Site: brandenburg
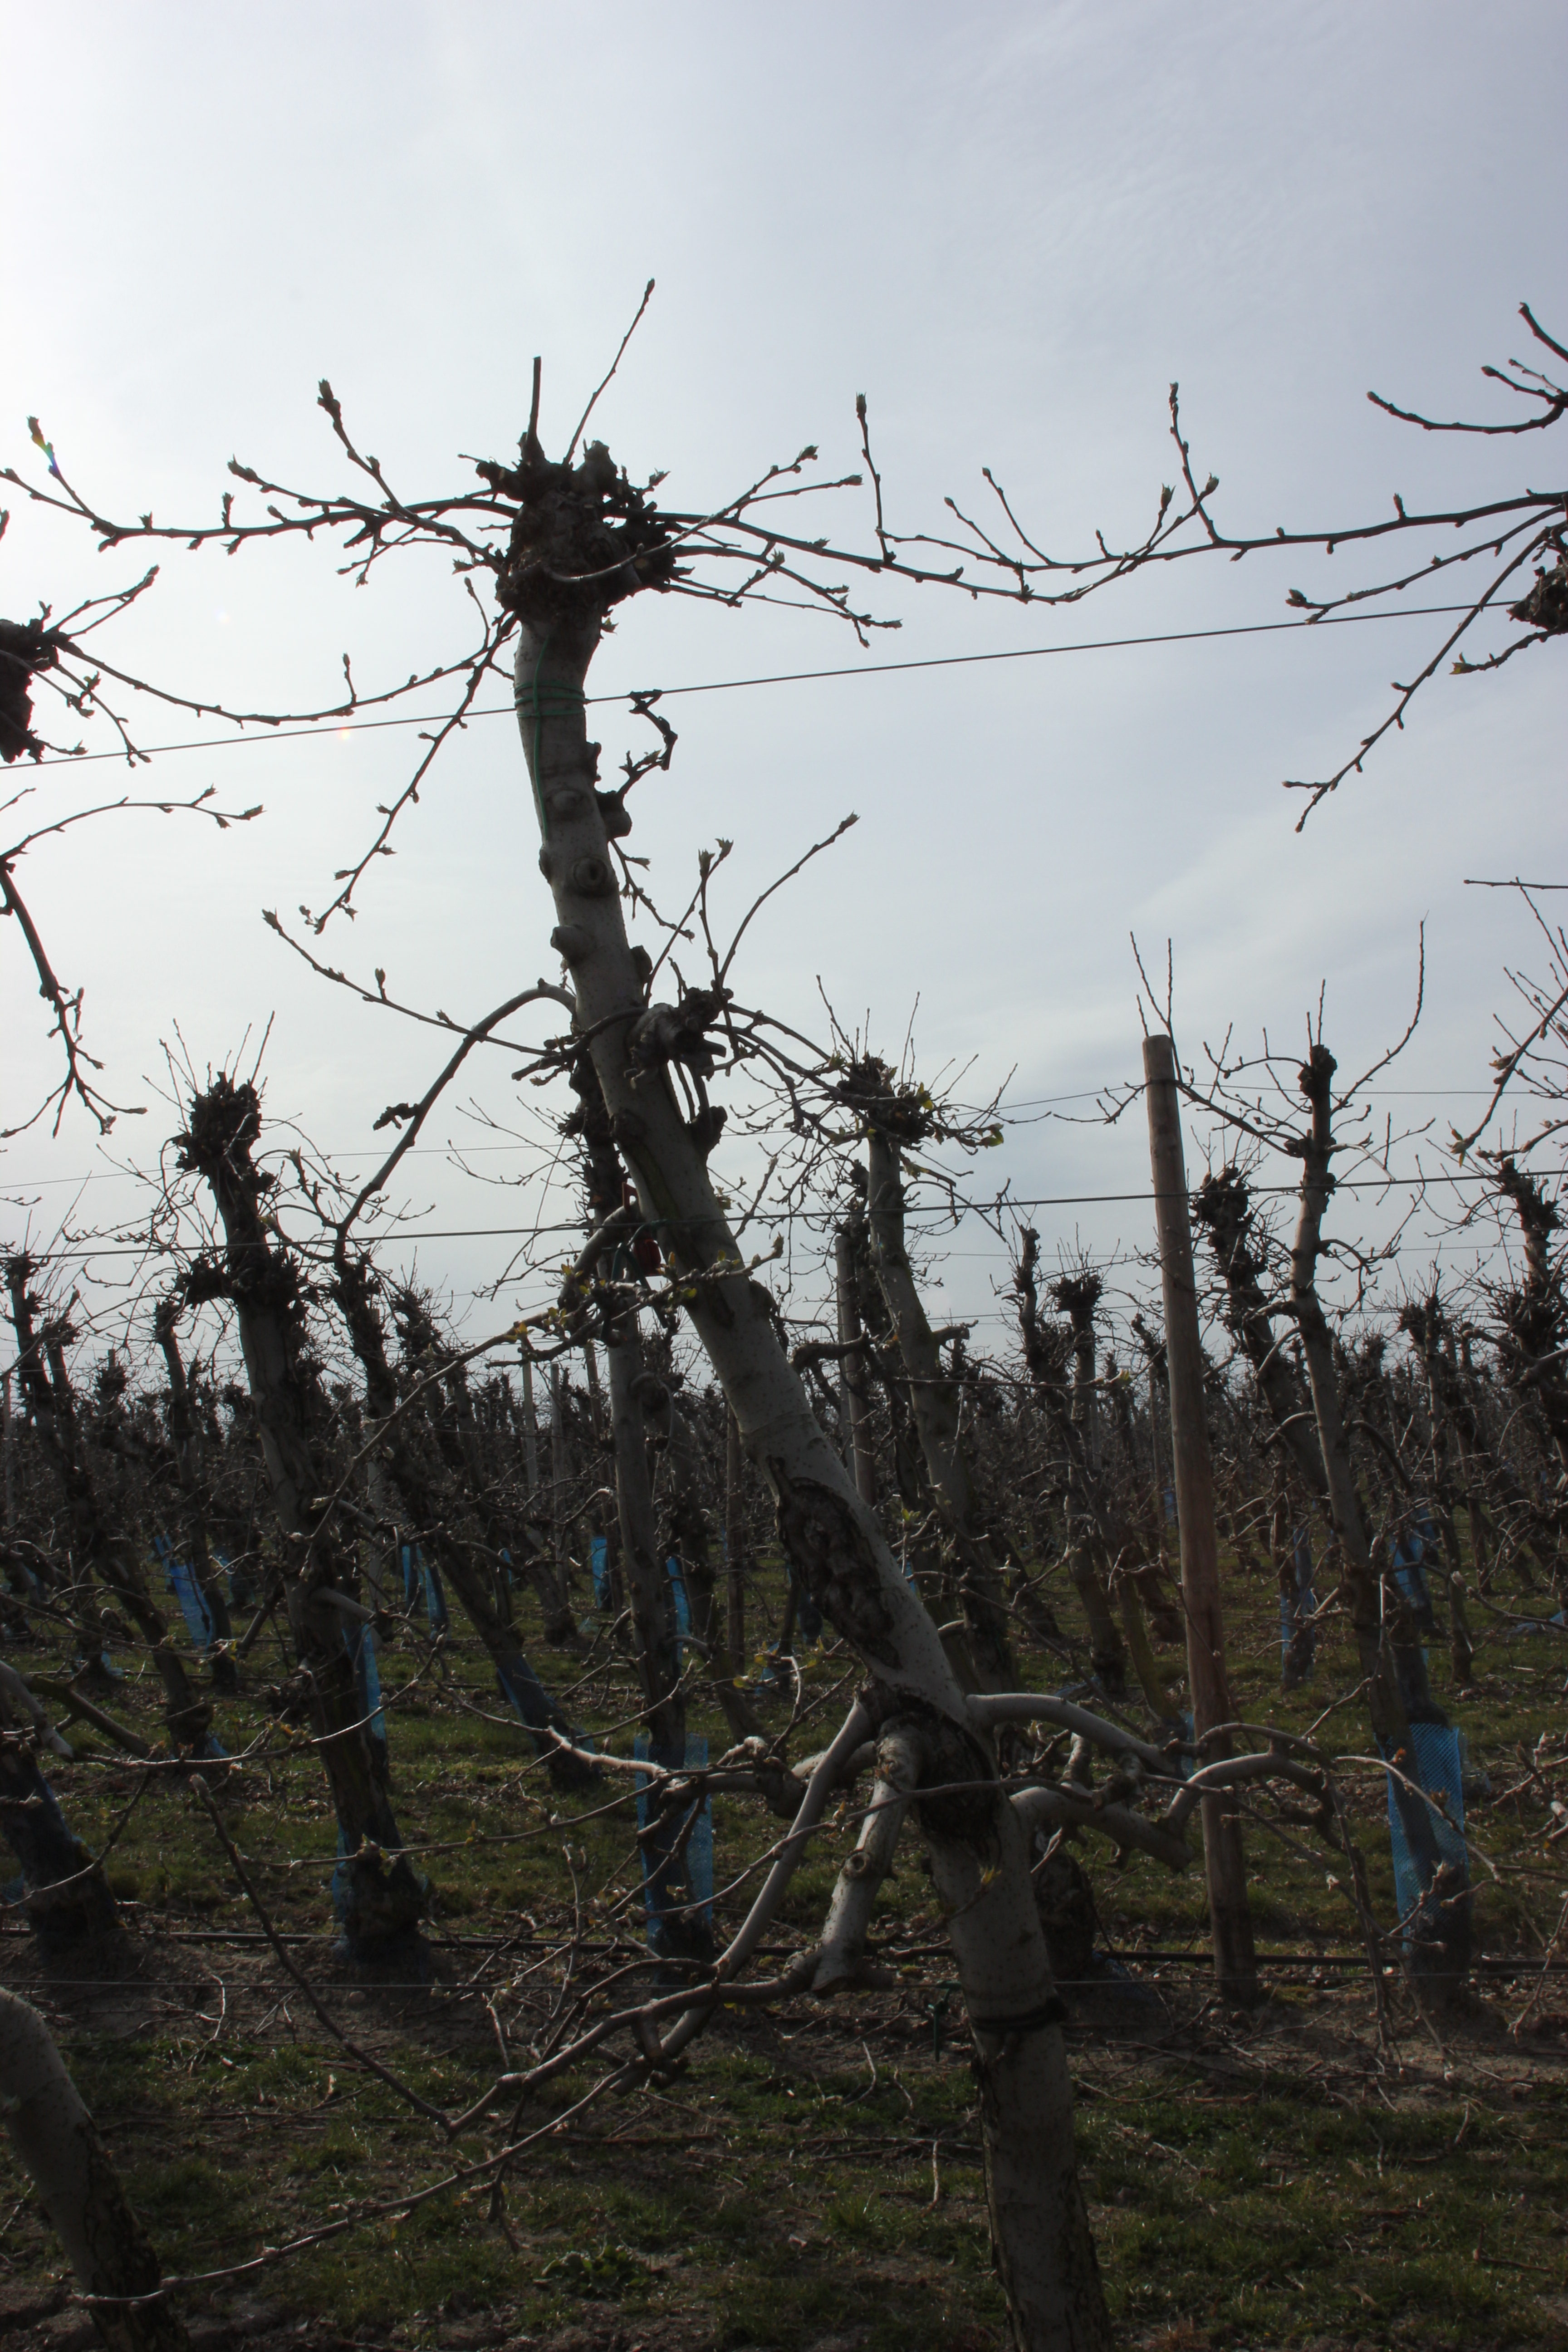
Growth stage (BBCH 54): Inflorescence emergence